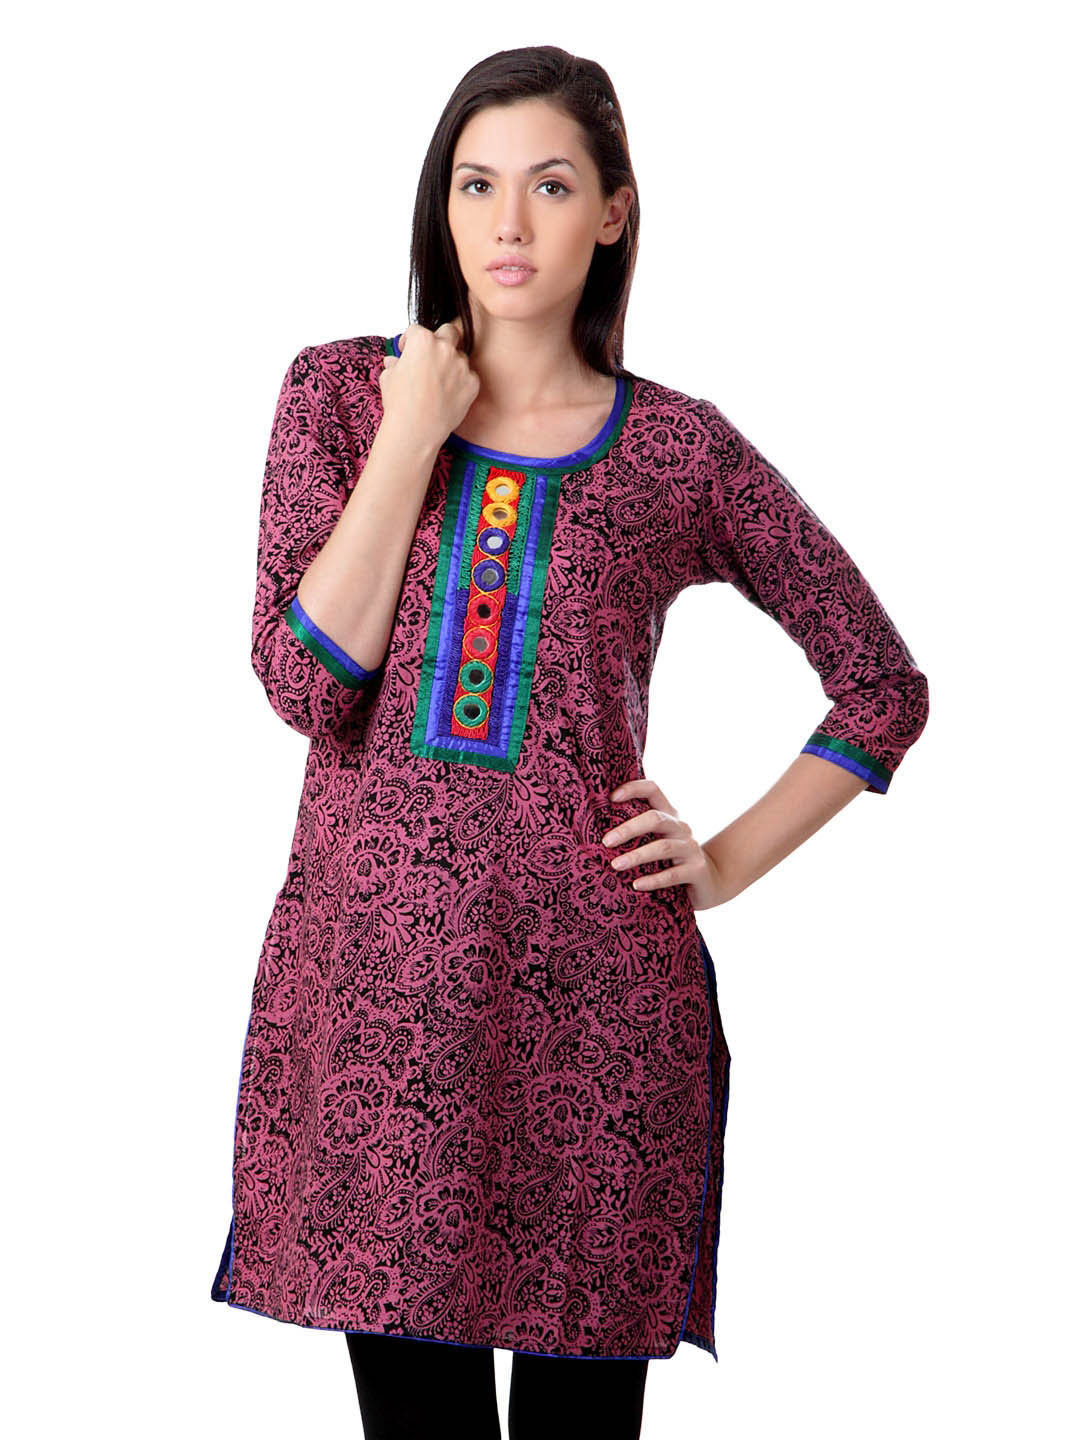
Sushilas Women Pink Kurta
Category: Apparel / Topwear / Kurtas
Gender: Women
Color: Black
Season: Summer 2012
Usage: Ethnic